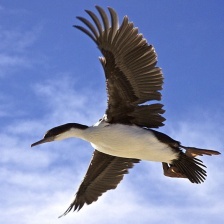
Species: IMPERIAL SHAQ
Scientific name: LEUCOCARBO ATRICEPS